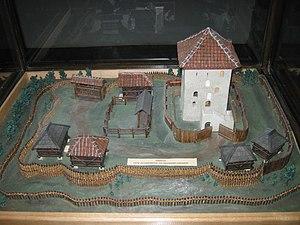
La tour Nenadović est située à Valjevo, dans le district de Kolubara, en Serbie. Elle est inscrite sur la liste des monuments culturels de grande importance de la République de Serbie.